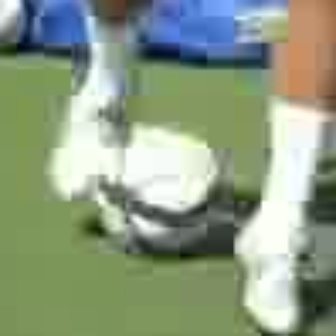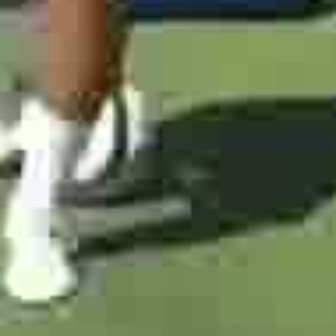
  Please identify the target specified by the bounding box [81,115,221,254] in the first image and locate it in the second image. Return the coordinates in [x_min,y_min,x_max,y_max] format.
Answer: [10,63,145,198]